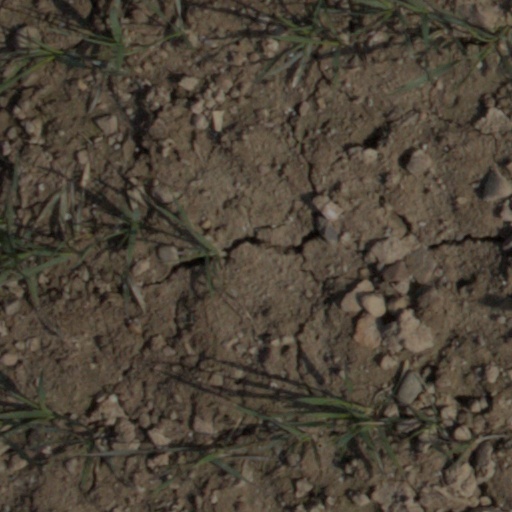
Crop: wheat